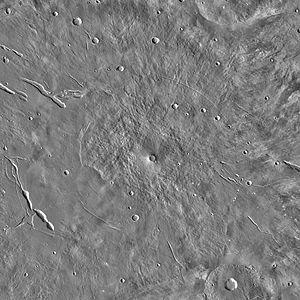
Elysium Mons est un volcan situé sur la planète Mars par 24,8° N et 146,9° E dans le quadrangle d'Elysium. Large de 410 km, il culmine à 14 028 m au-dessus du niveau de référence martien et possède une caldeira de 14 km de diamètre. Ses flancs présentent des pentes variant de 1° à 10°.